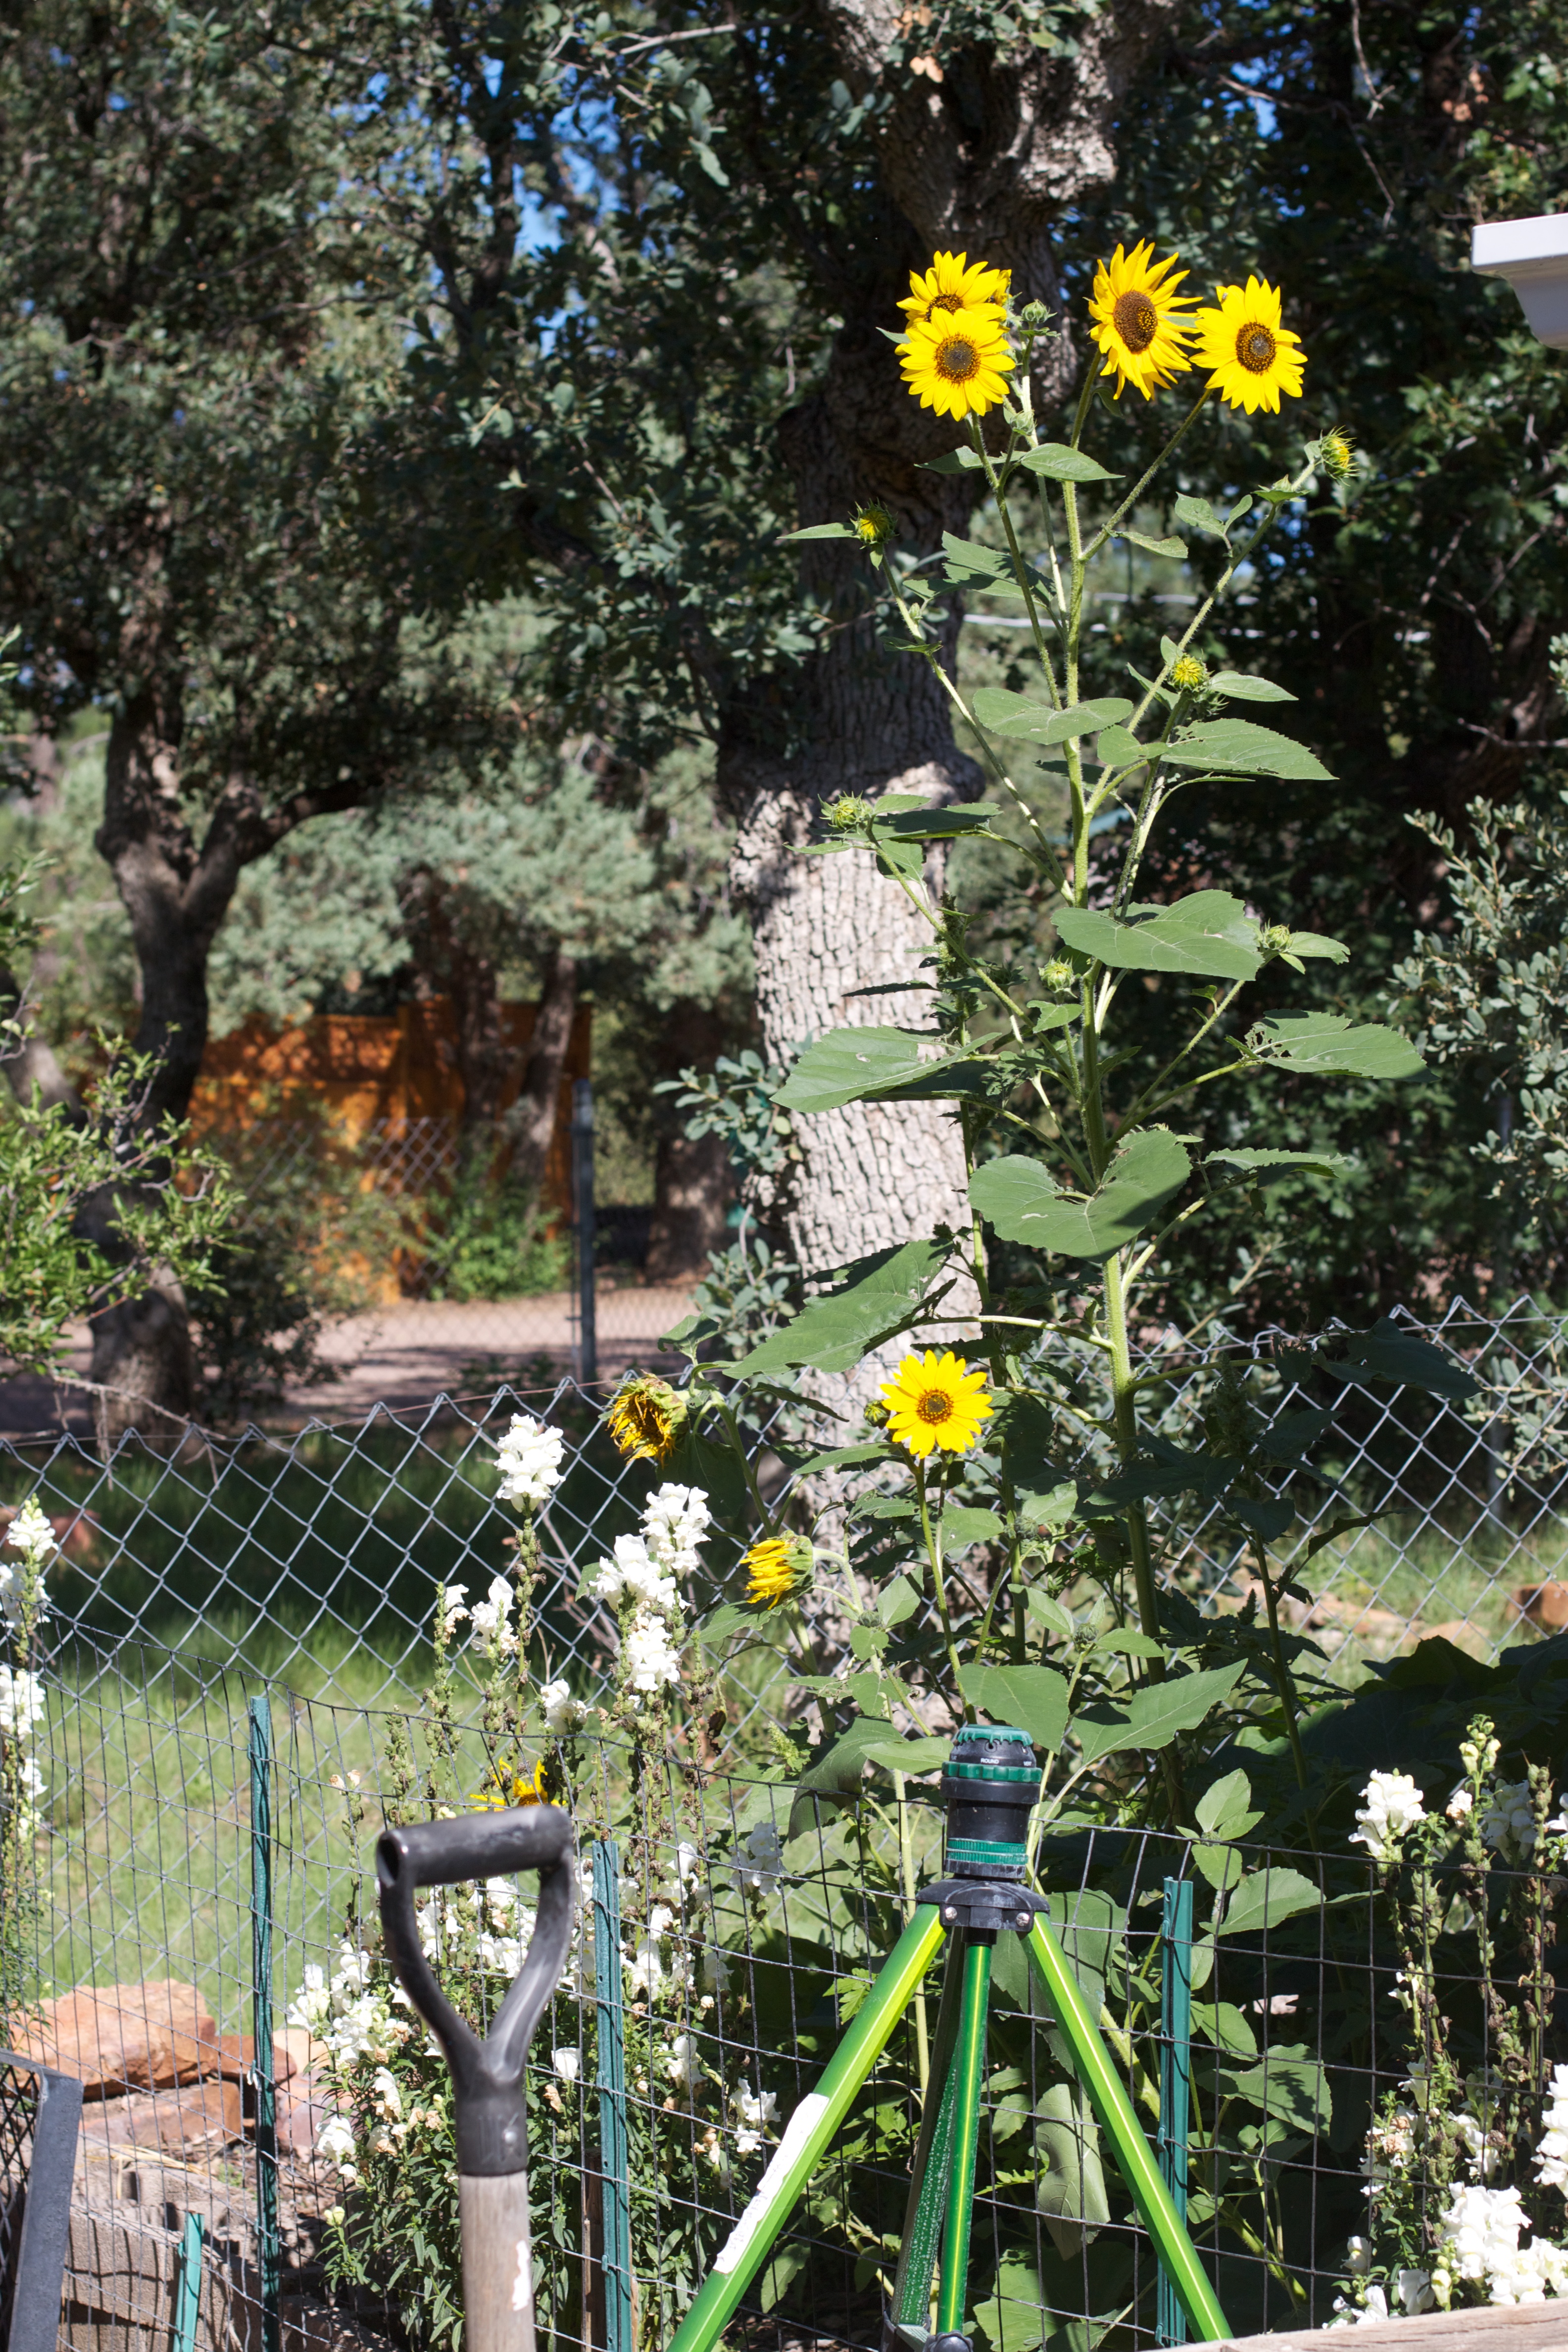
plant, flower, park, backyard, botany, garden, flora, botanical garden, yard